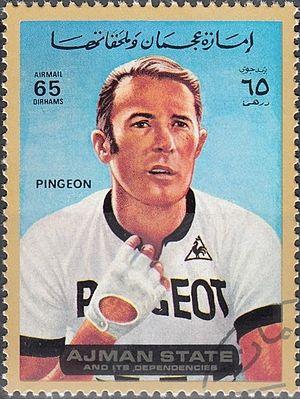
Roger Pingeon, né le 28 août 1940 à Hauteville-Lompnes dans la région du Bugey et mort le 19 mars 2017 à Beaupont, est un coureur cycliste français.